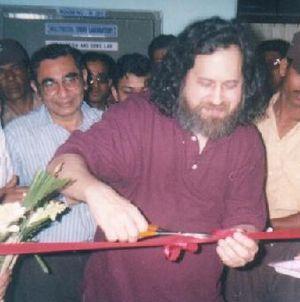
Richard Stallman inaugurant le Groupe Utilisateurs GNU/Linux Nixal, Netaji Subhash Engineering College, le 19 février 2003, Calcutta, Inde.